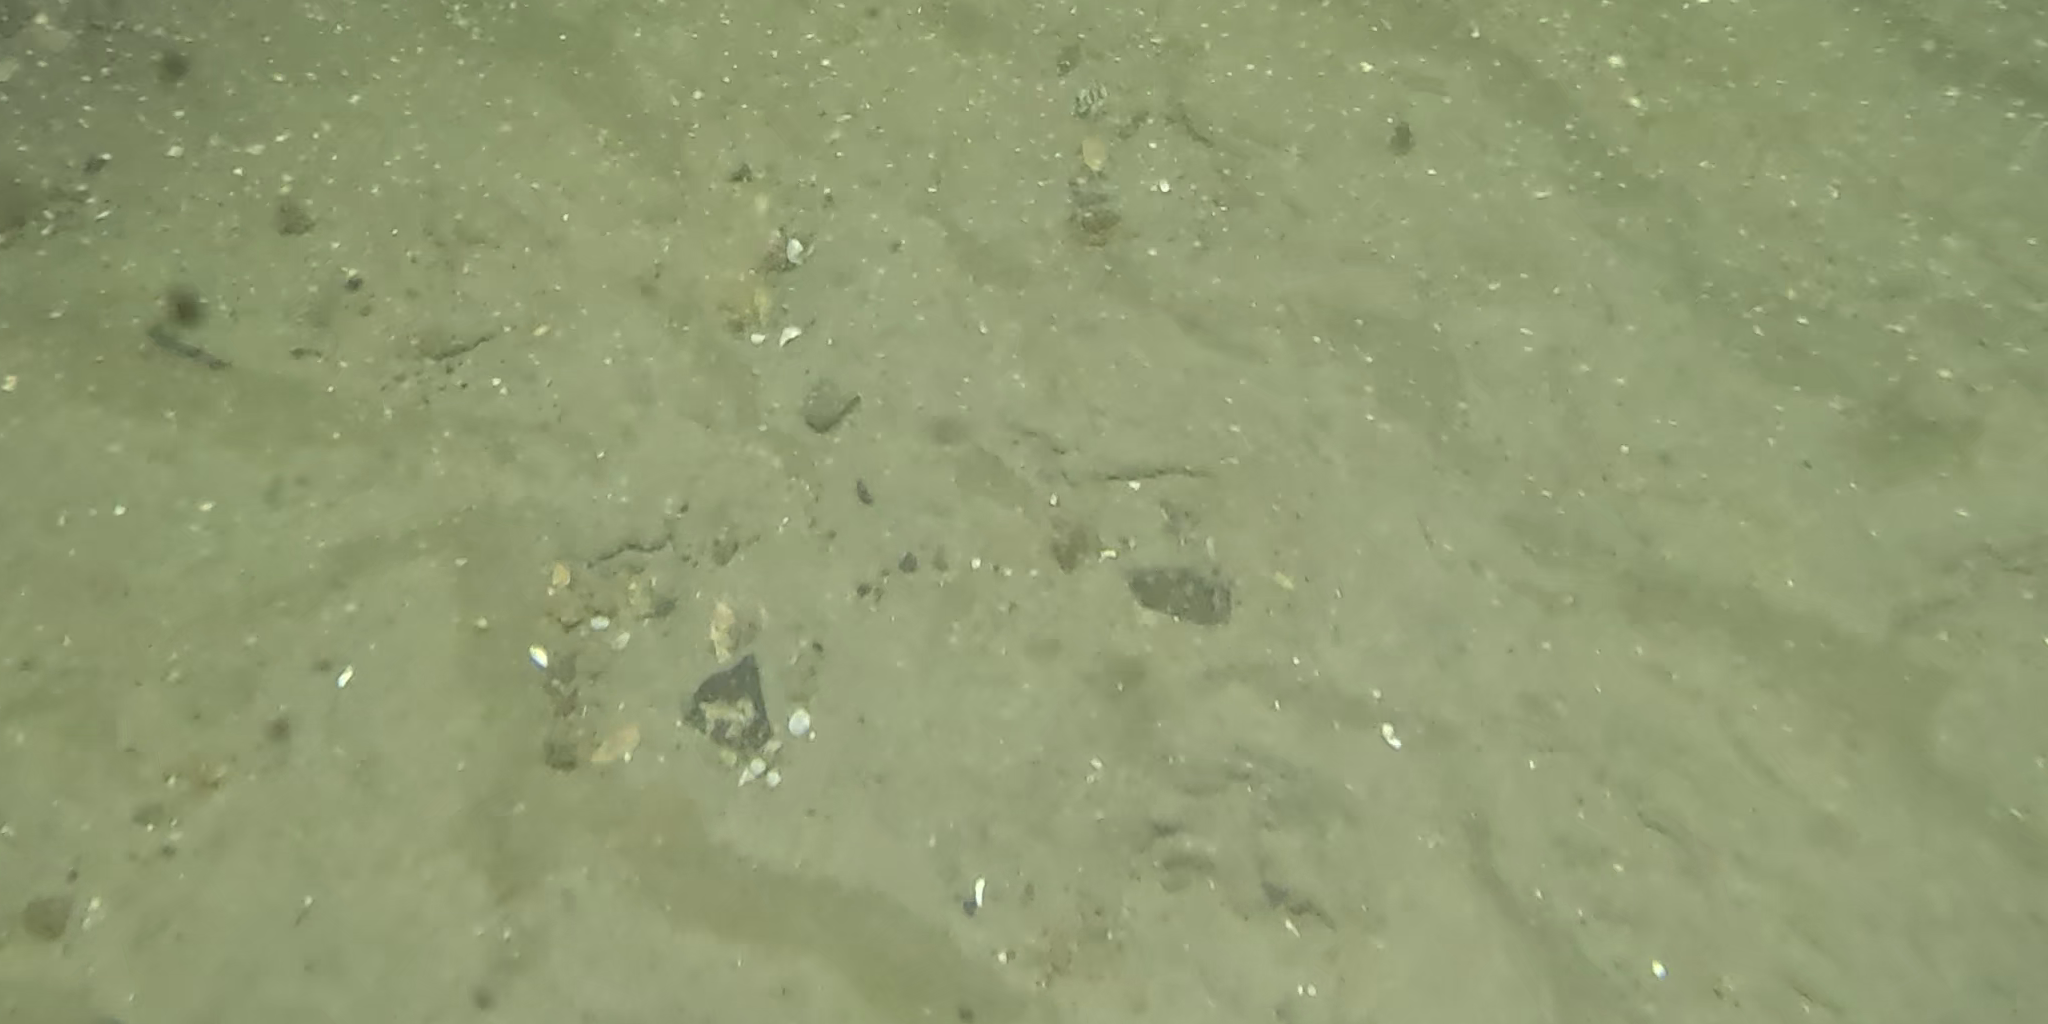
Seabed habitat: sand